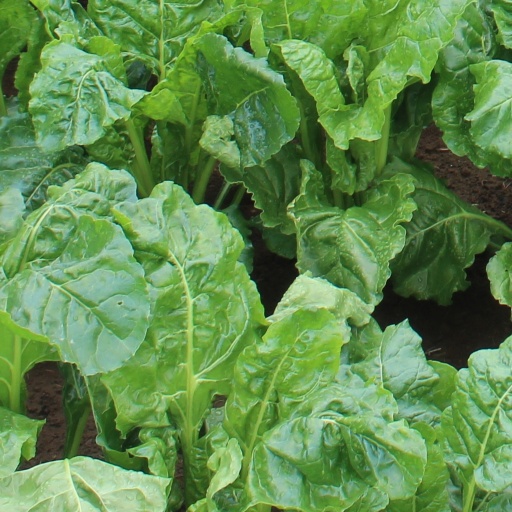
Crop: sugar beet